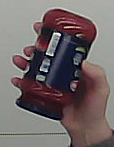
Product: barilla_pomodoro